Thusis railway station

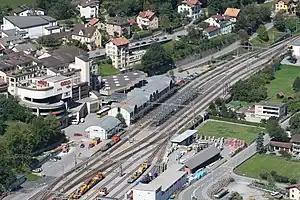
Aerial view of the station in 2007

Thusis railway station is a railway station in Thusis, Switzerland. It is the junction of the Albula and Landquart–Thusis lines of the Rhaetian Railway. The renovated railway station was inaugurated in 1995 and is adorned with three bronze sculptures of Robert Indermaur, a “Sitting Lady waiting for the train", "An elder man waving" and "A young man rushing towards the station".